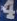
Number: 4